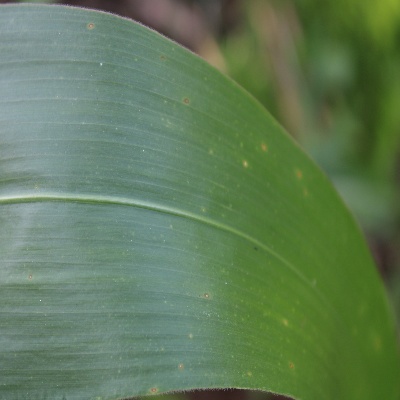
Crop: Maize
Condition: leaf spot